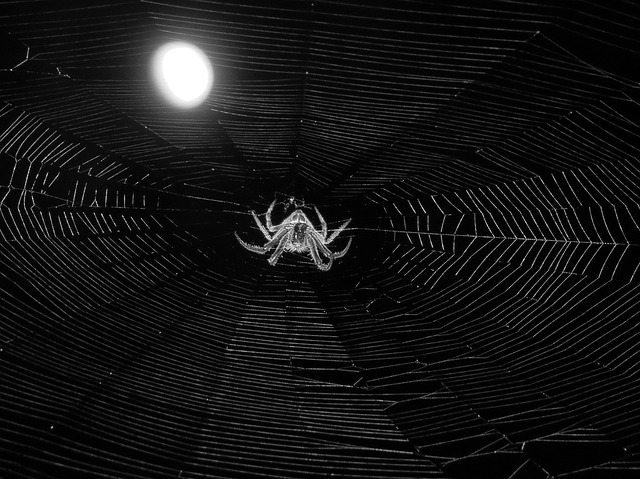
Label: spider